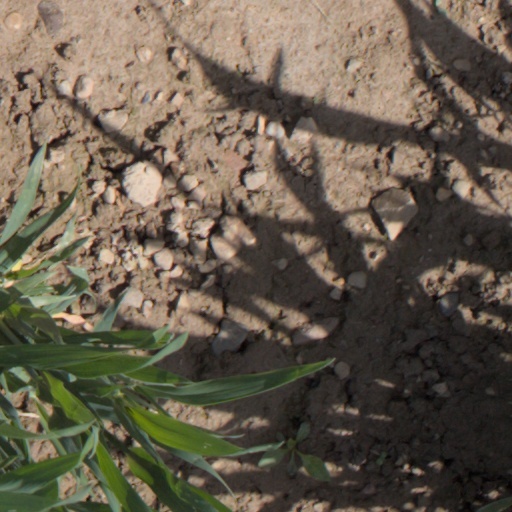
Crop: wheat